Heacham

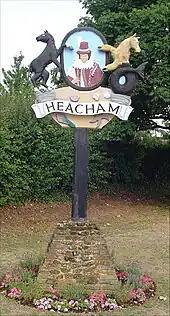
Village sign depicting Lady Rebecca Rolfe (Pocahontas)

Heacham has historic ties to Matoaka (better known as Pocahontas), who married John Rolfe on 5 April 1614 at a church in Jamestown, Virginia. Rolfe took his wife, Rebecca (Pocahontas), and their two-year-old son, Thomas, to visit his family at Heacham Hall in 1616, but settled in Brentford. A year later, Rebecca died in Gravesend, when John was going to return her to Virginia. She was laid to rest at St George's parish churchyard. After that, John returned to Virginia with Tomocomo. Samuel Argall commanded the ship. Thomas was guarded by Lewis Stukley and later adopted by John's brother Henry. John married Jane Pierce two years later. They soon had a daughter named Elizabeth. Perhaps John lost his life in the 1622 Native American massacre near Jamestown. The Rolfe family residence, Heacham Hall, burned down in 1941.